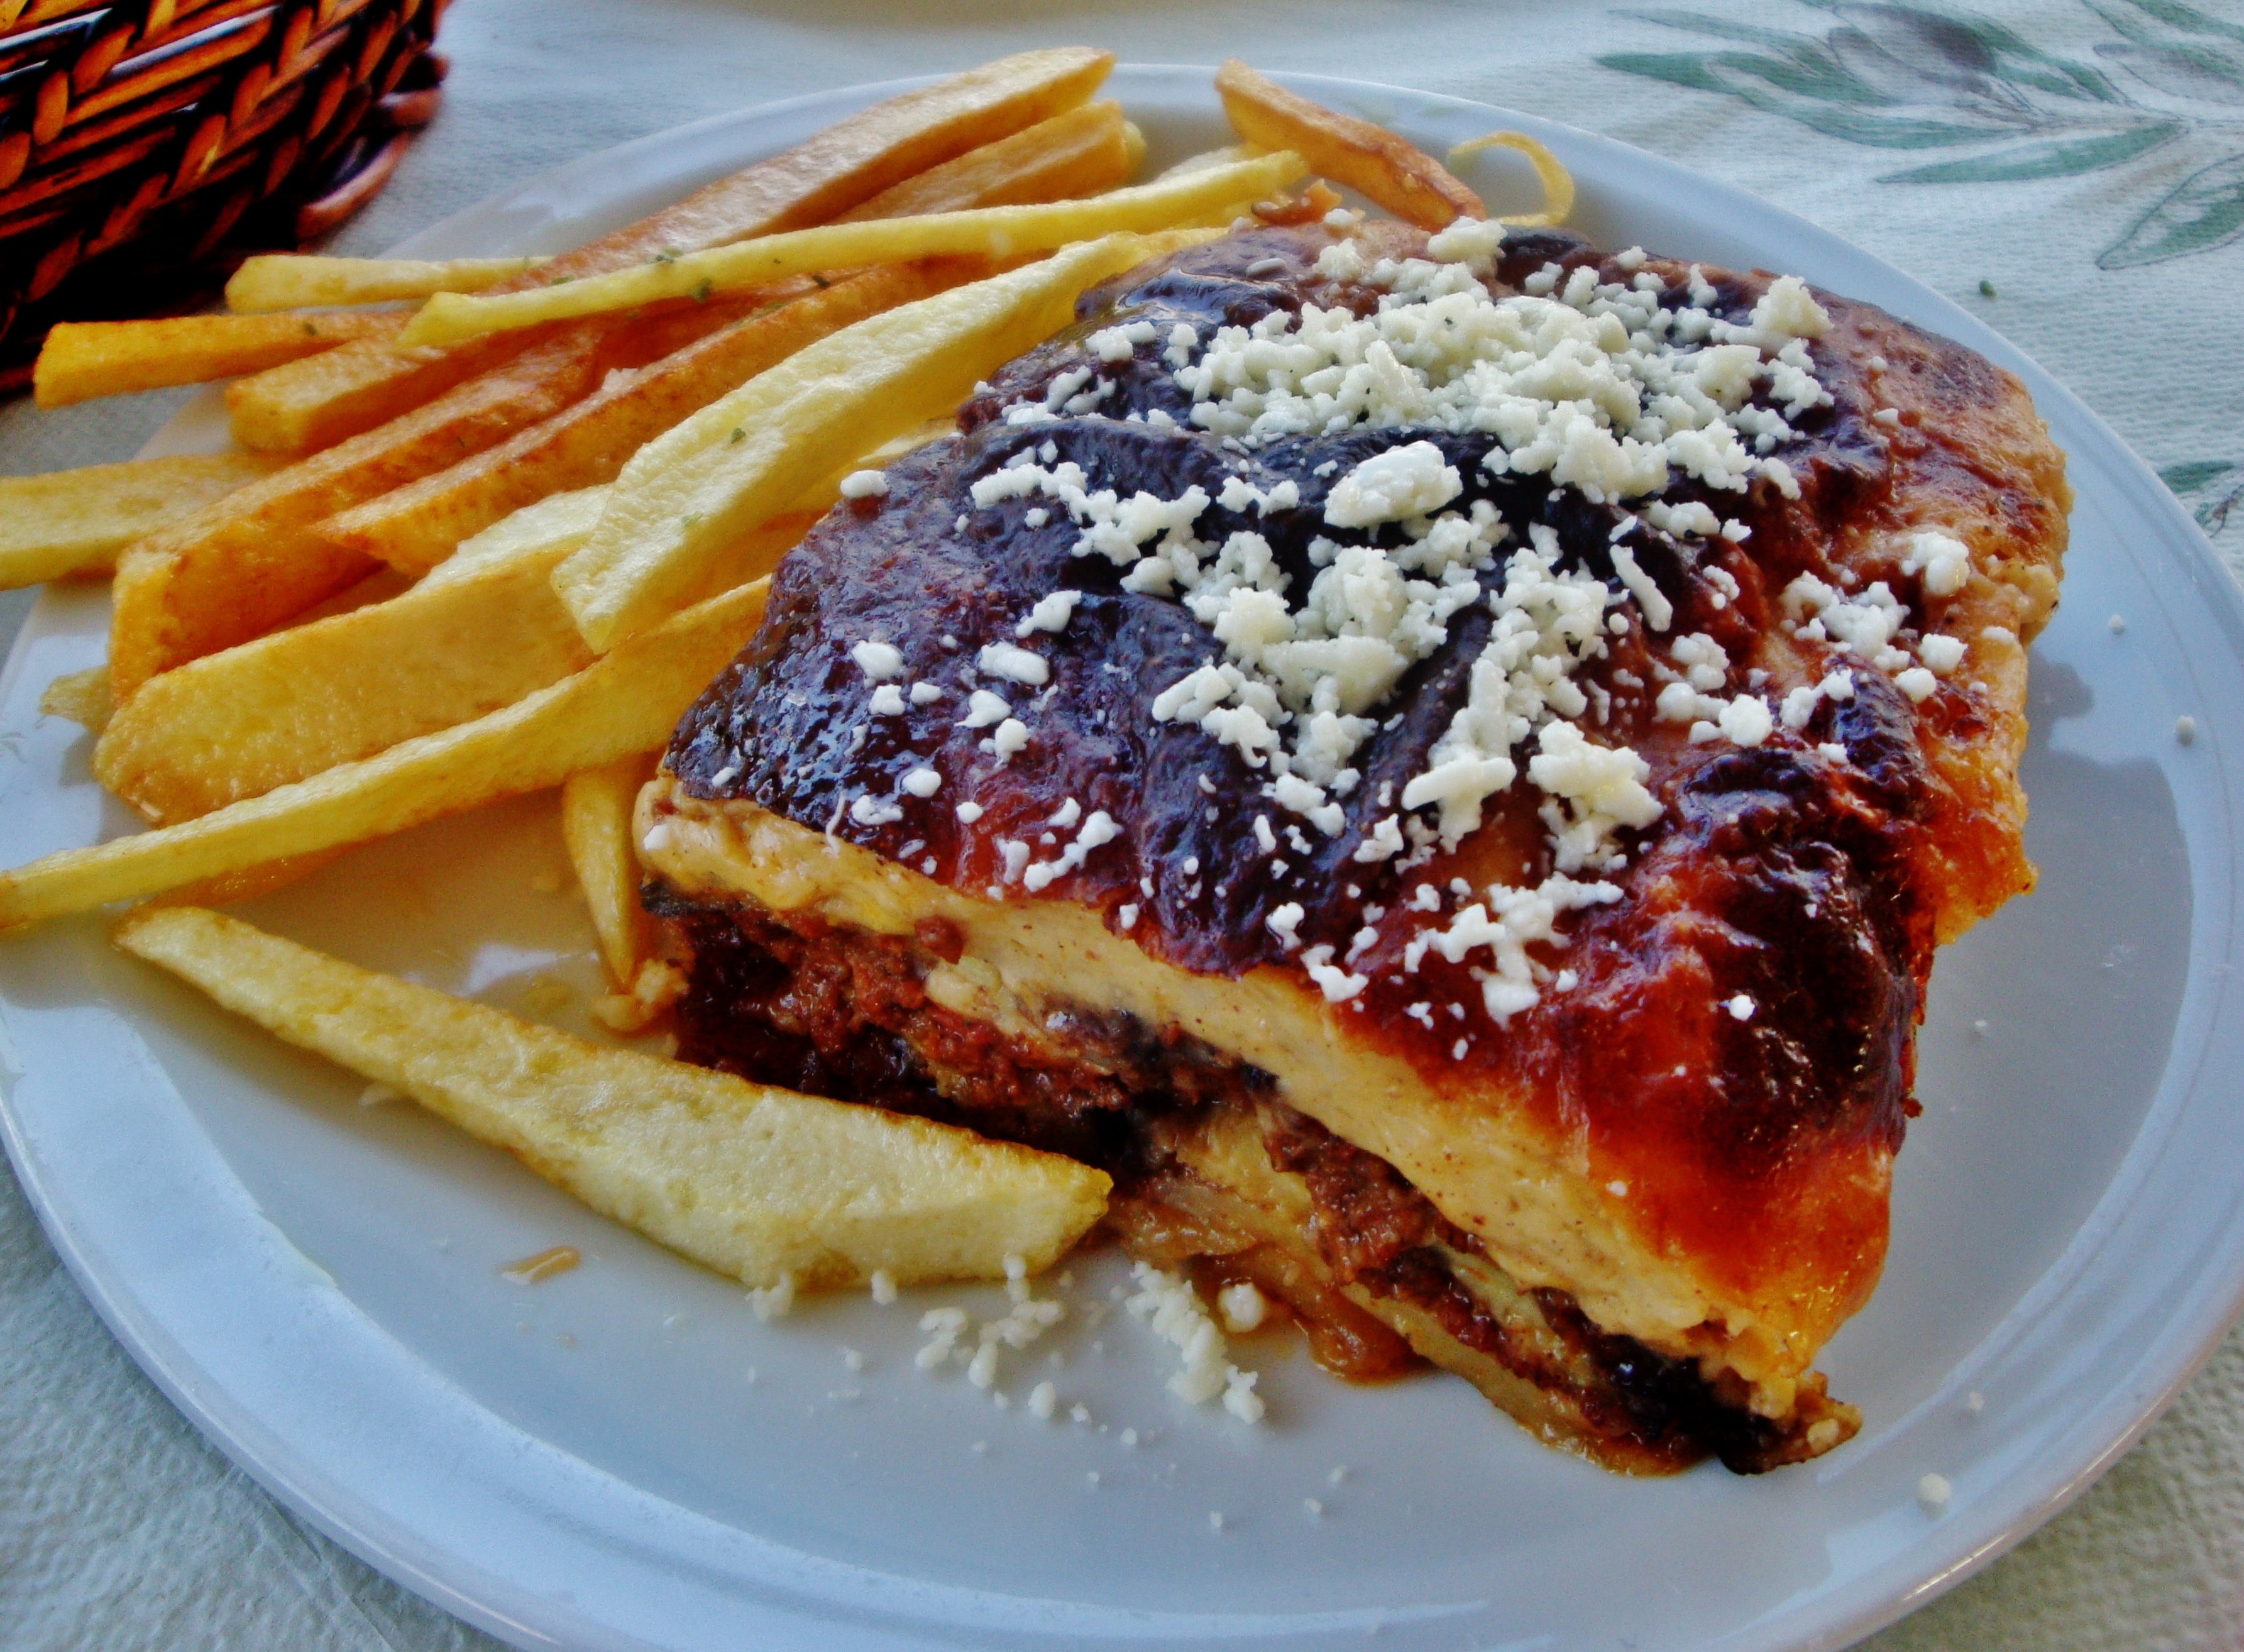
restaurant, dish, meal, food, produce, breakfast, dessert, cuisine, greece, salty cake, mousaka